Battle of Fontenoy

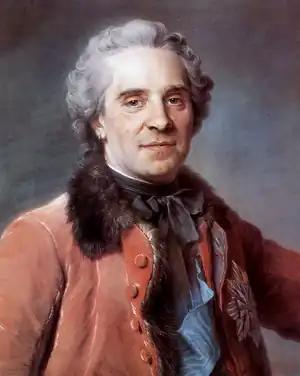
Maurice de Saxe; despite being in severe pain, his leadership was key to French victory

Growing impatient, at 7:00 a.m., Cumberland ordered Ingoldsby to abandon his assault on the "Redoubt d'Eu" and join the main column, although he failed to inform Ligonier. As the Dutch advanced on Fontenoy, they were fired on by French troops in the nearby walled cemetery and fell back with heavy losses. At 9:00 a.m., Ligonier sent an aide instructing Ingoldsby to attack the "Redoubt d'Eu" immediately and was apparently horrified when Ingoldsby shared his change of orders. At 10:30 a.m., the Dutch assaulted Fontenoy again, supported by the 42nd Foot; after some initial success, they were forced to retreat, and at 12:30 p.m., Cumberland ordered the central column forward.